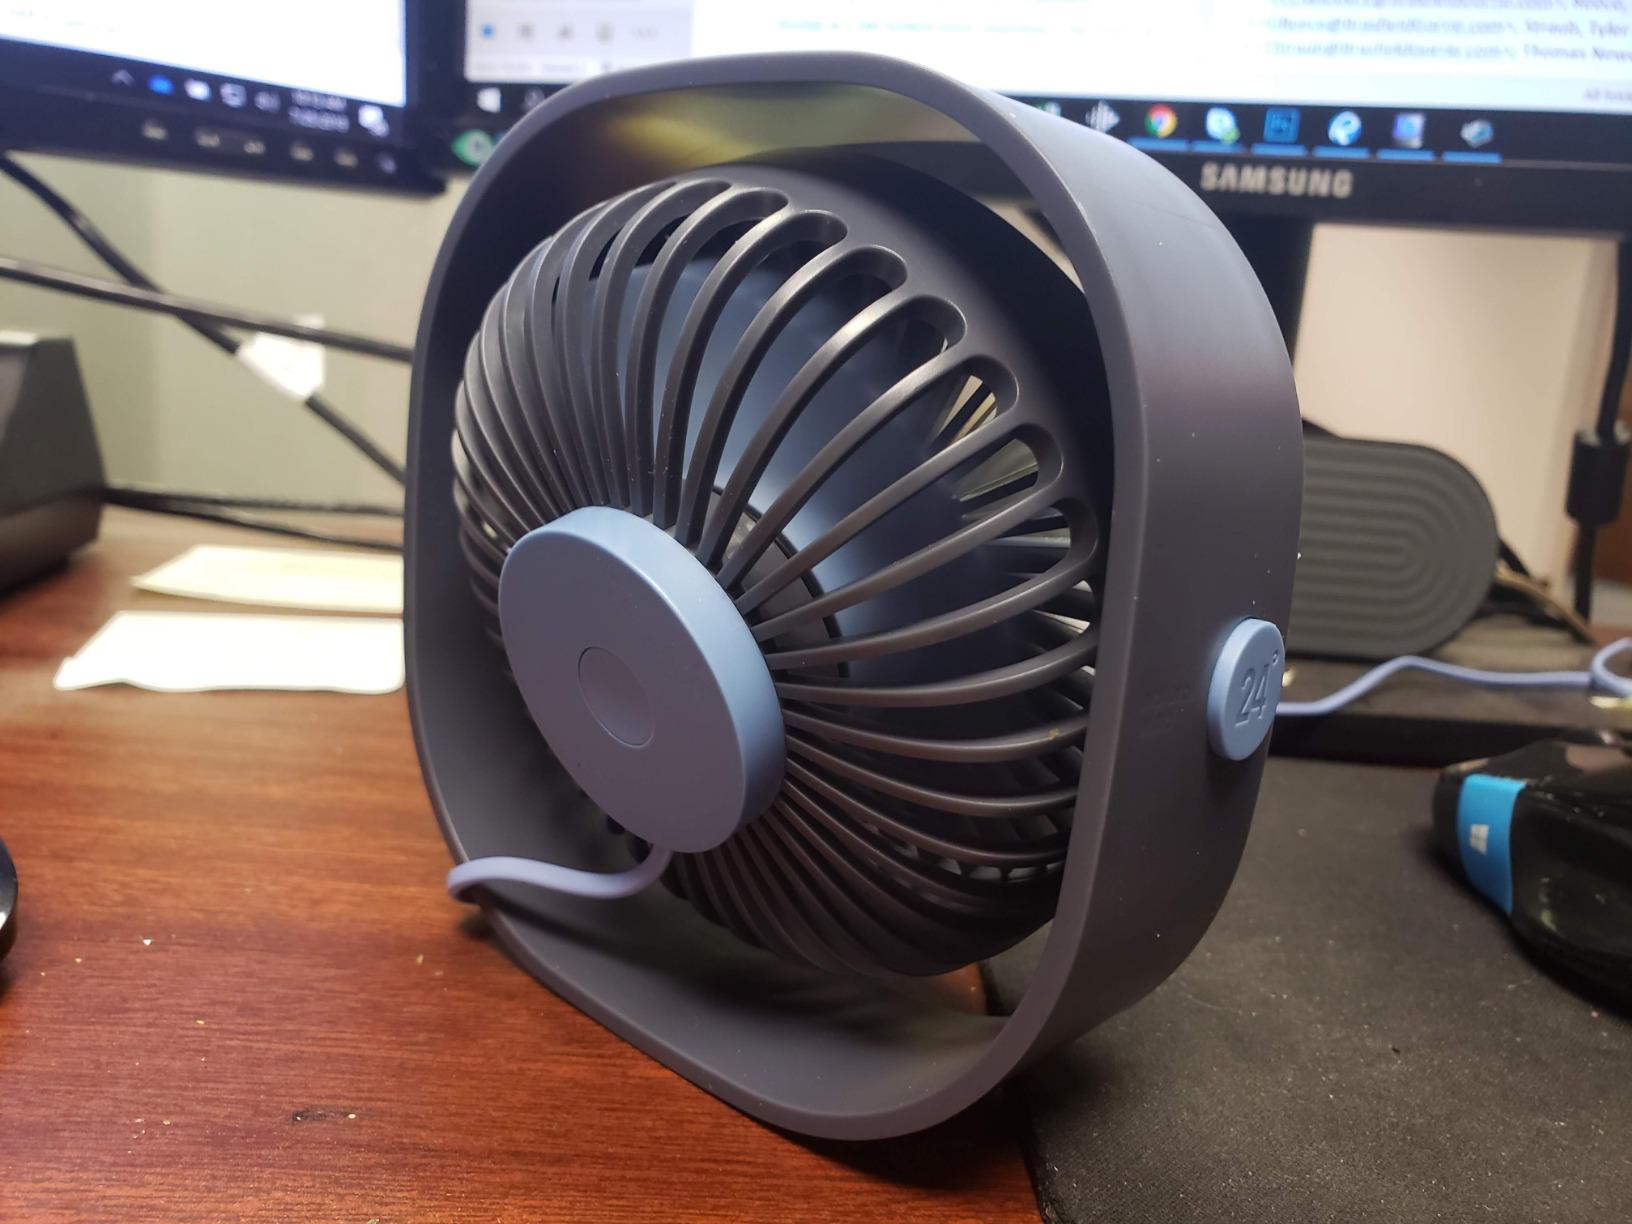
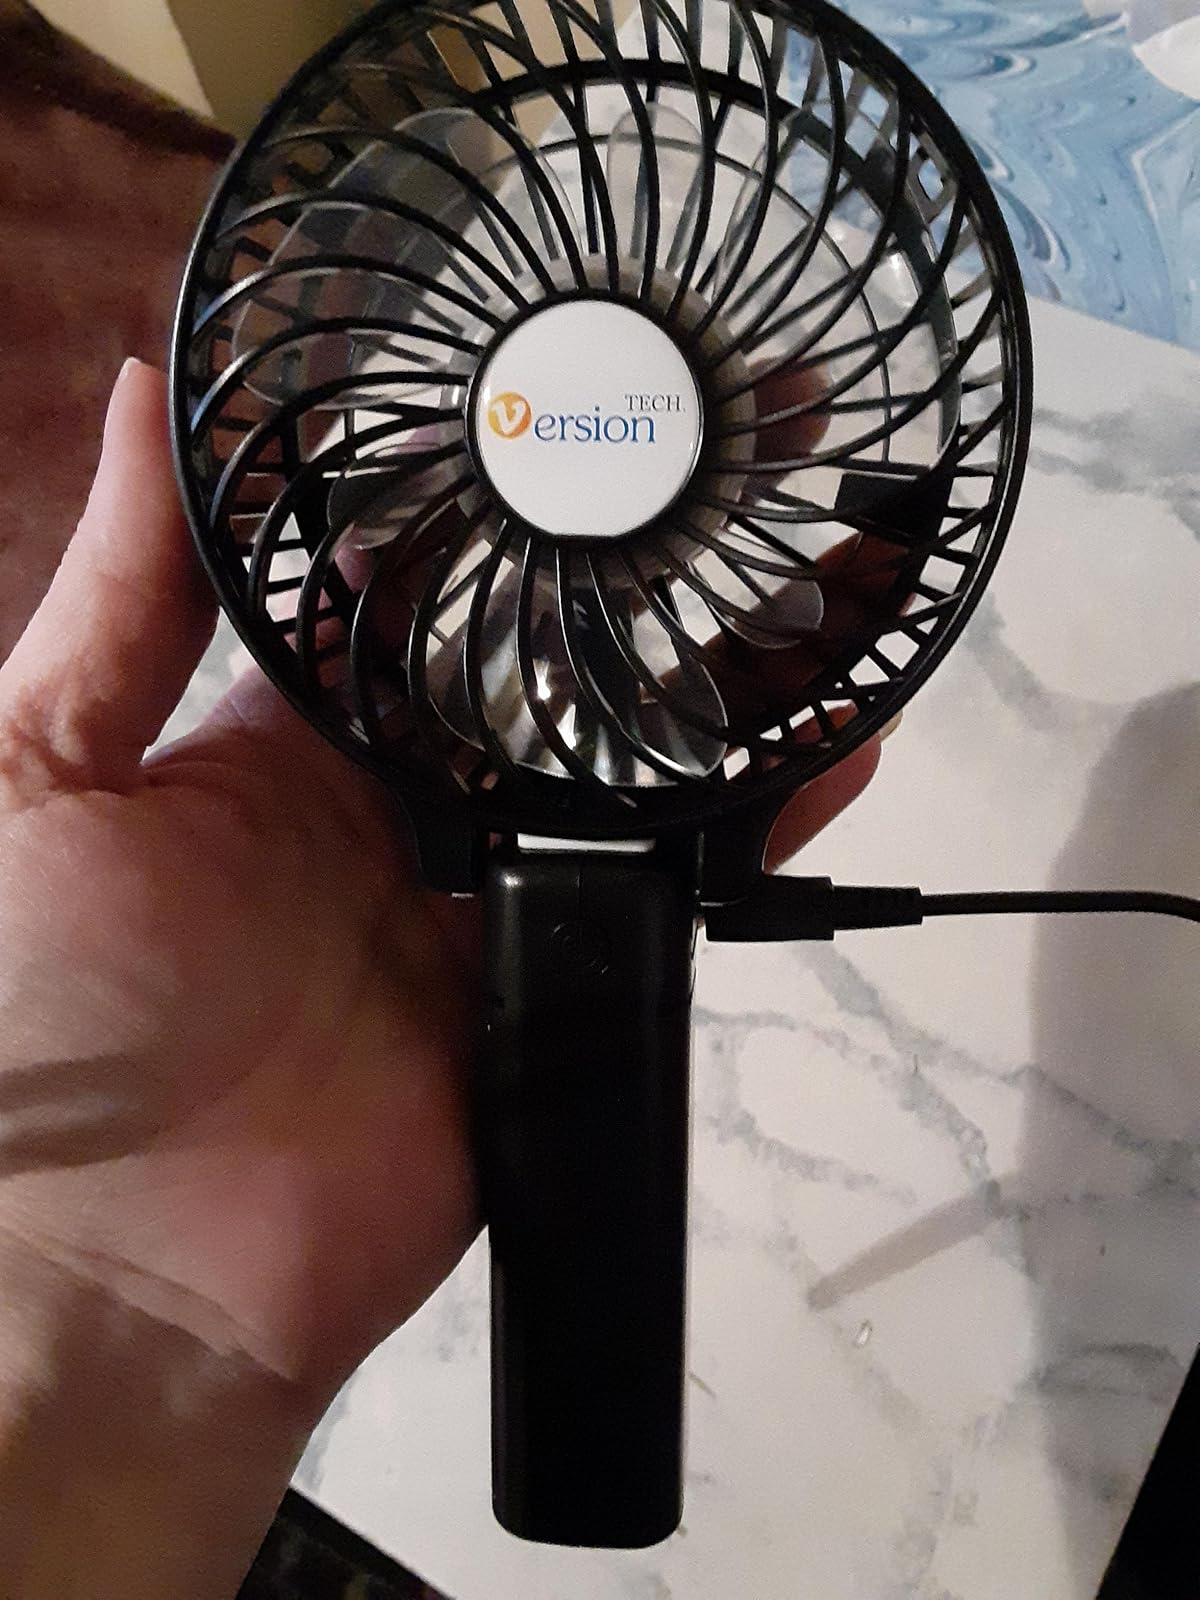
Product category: fan
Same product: no